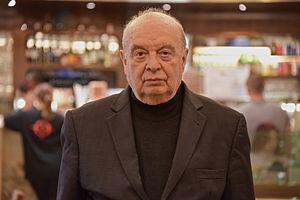
Rudolf Gelbard est un homme politique autrichien et un survivant de l'holocauste autrichien.